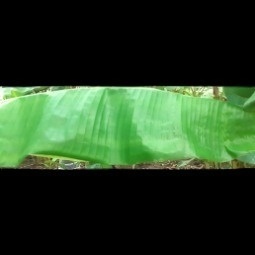
Label: Calcium